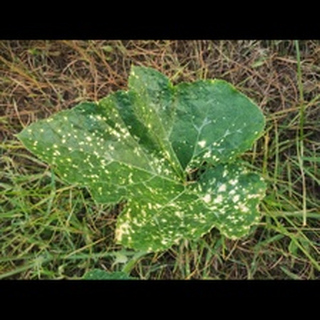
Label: pumpkin_powdery_mildew